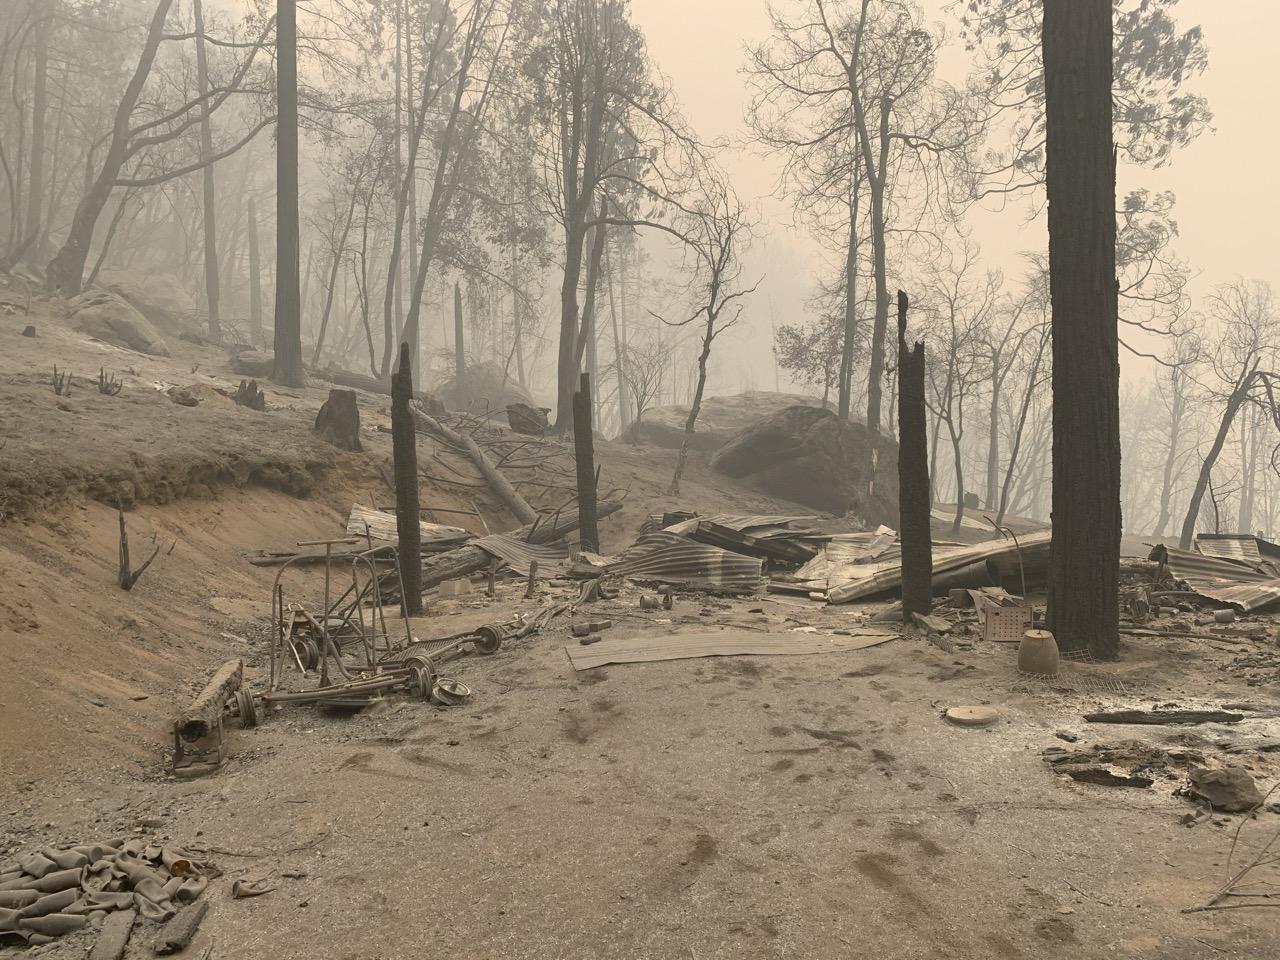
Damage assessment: destroyed